VP-26

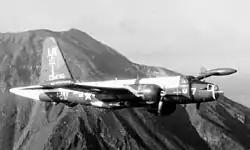
VP-26 P-2E in 1964

On 25 January 1960, VP-26 deployed a six-aircraft detachment to NAS Rota. The squadron participated in NATO ASW exercise Dawn Breeze, based at Lann-Bihoué in France, in March; it was the first to operate from the base in nearly a decade.